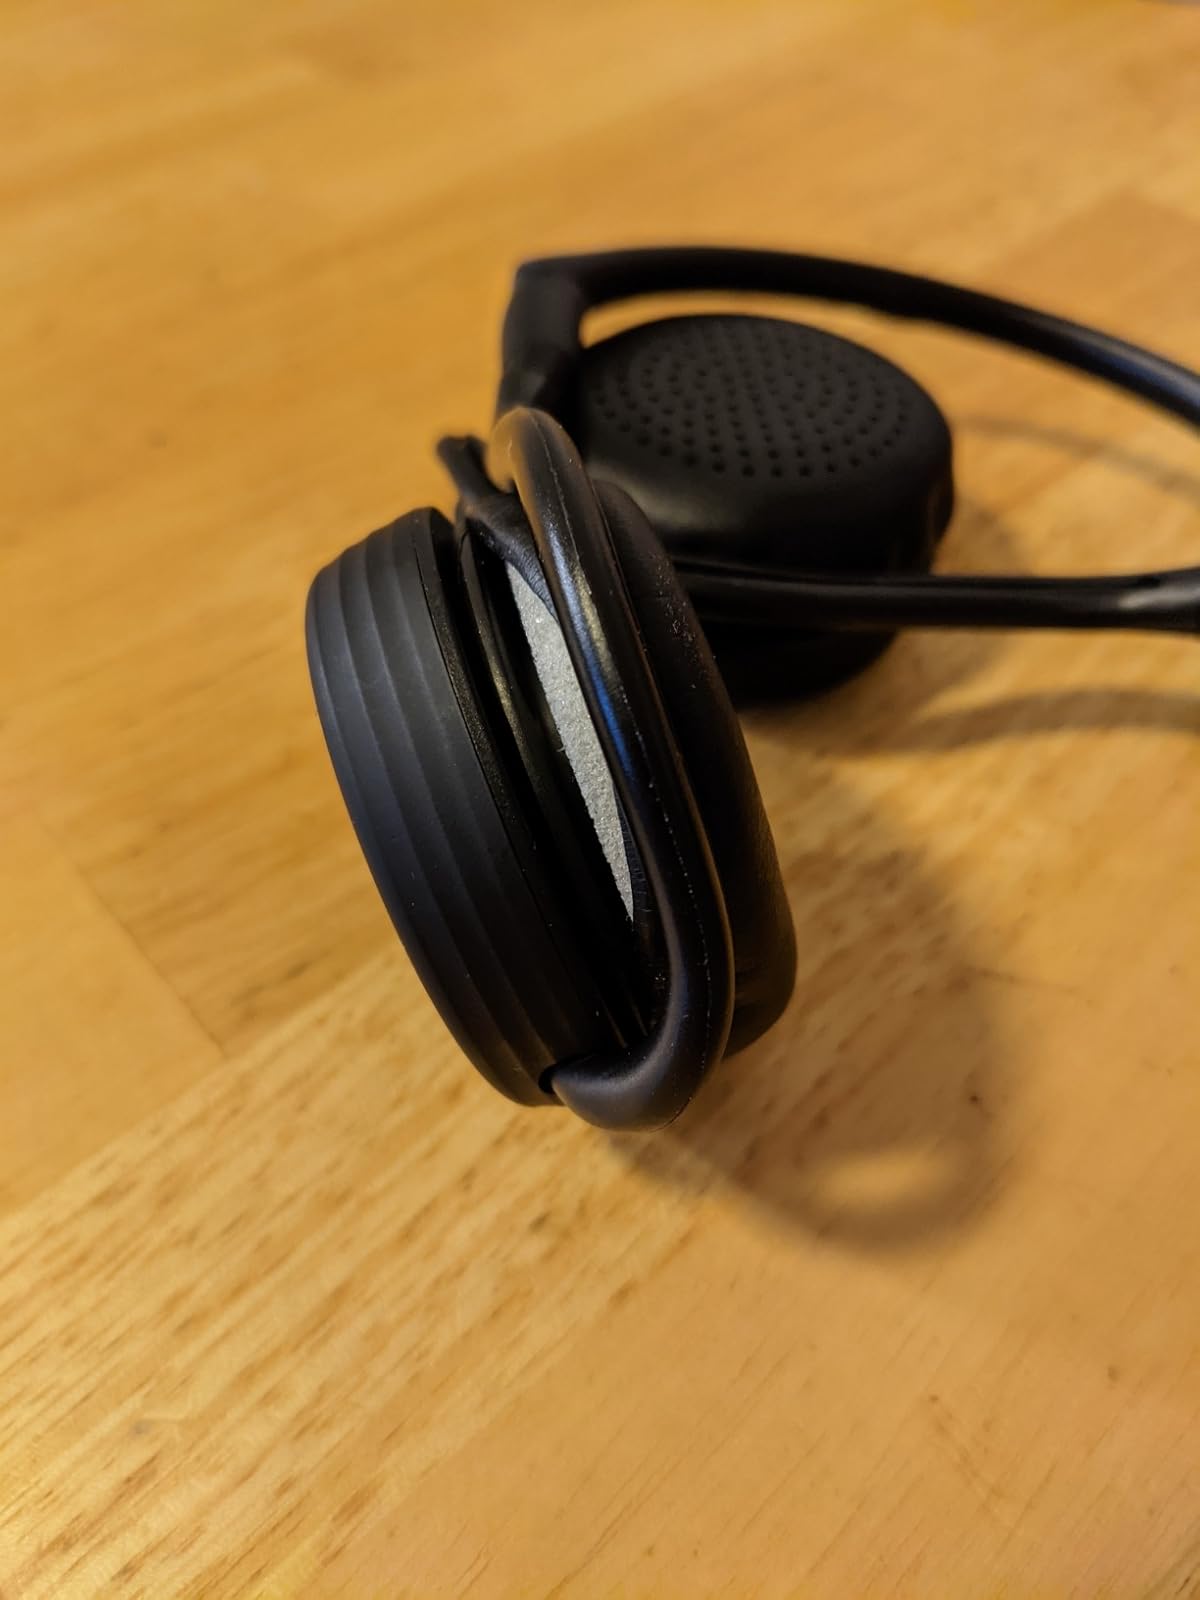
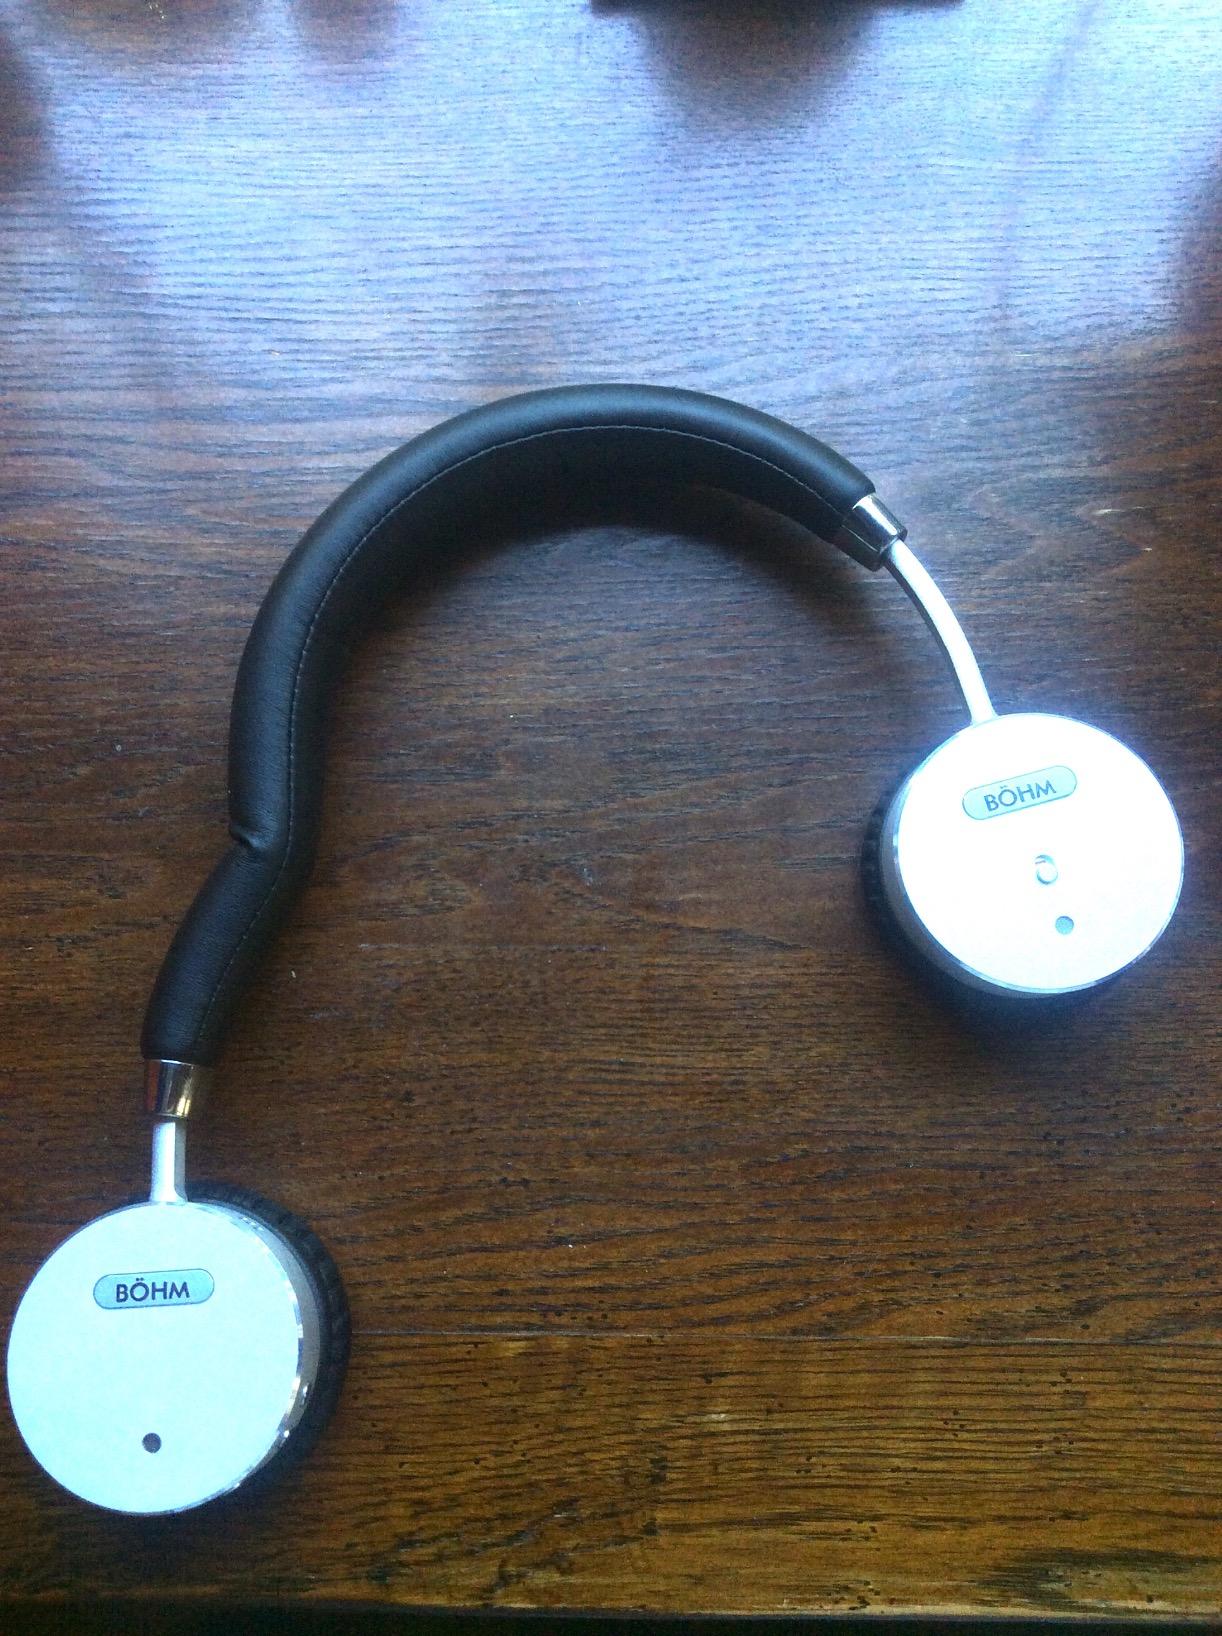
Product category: headphones
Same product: no